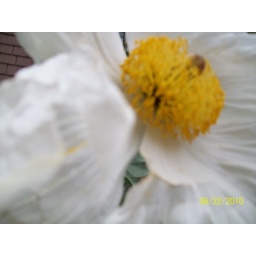
white flower in a yellow fruit